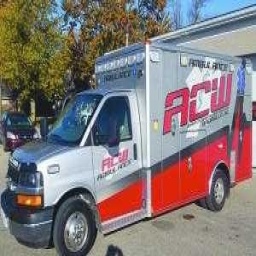
Label: ambulance